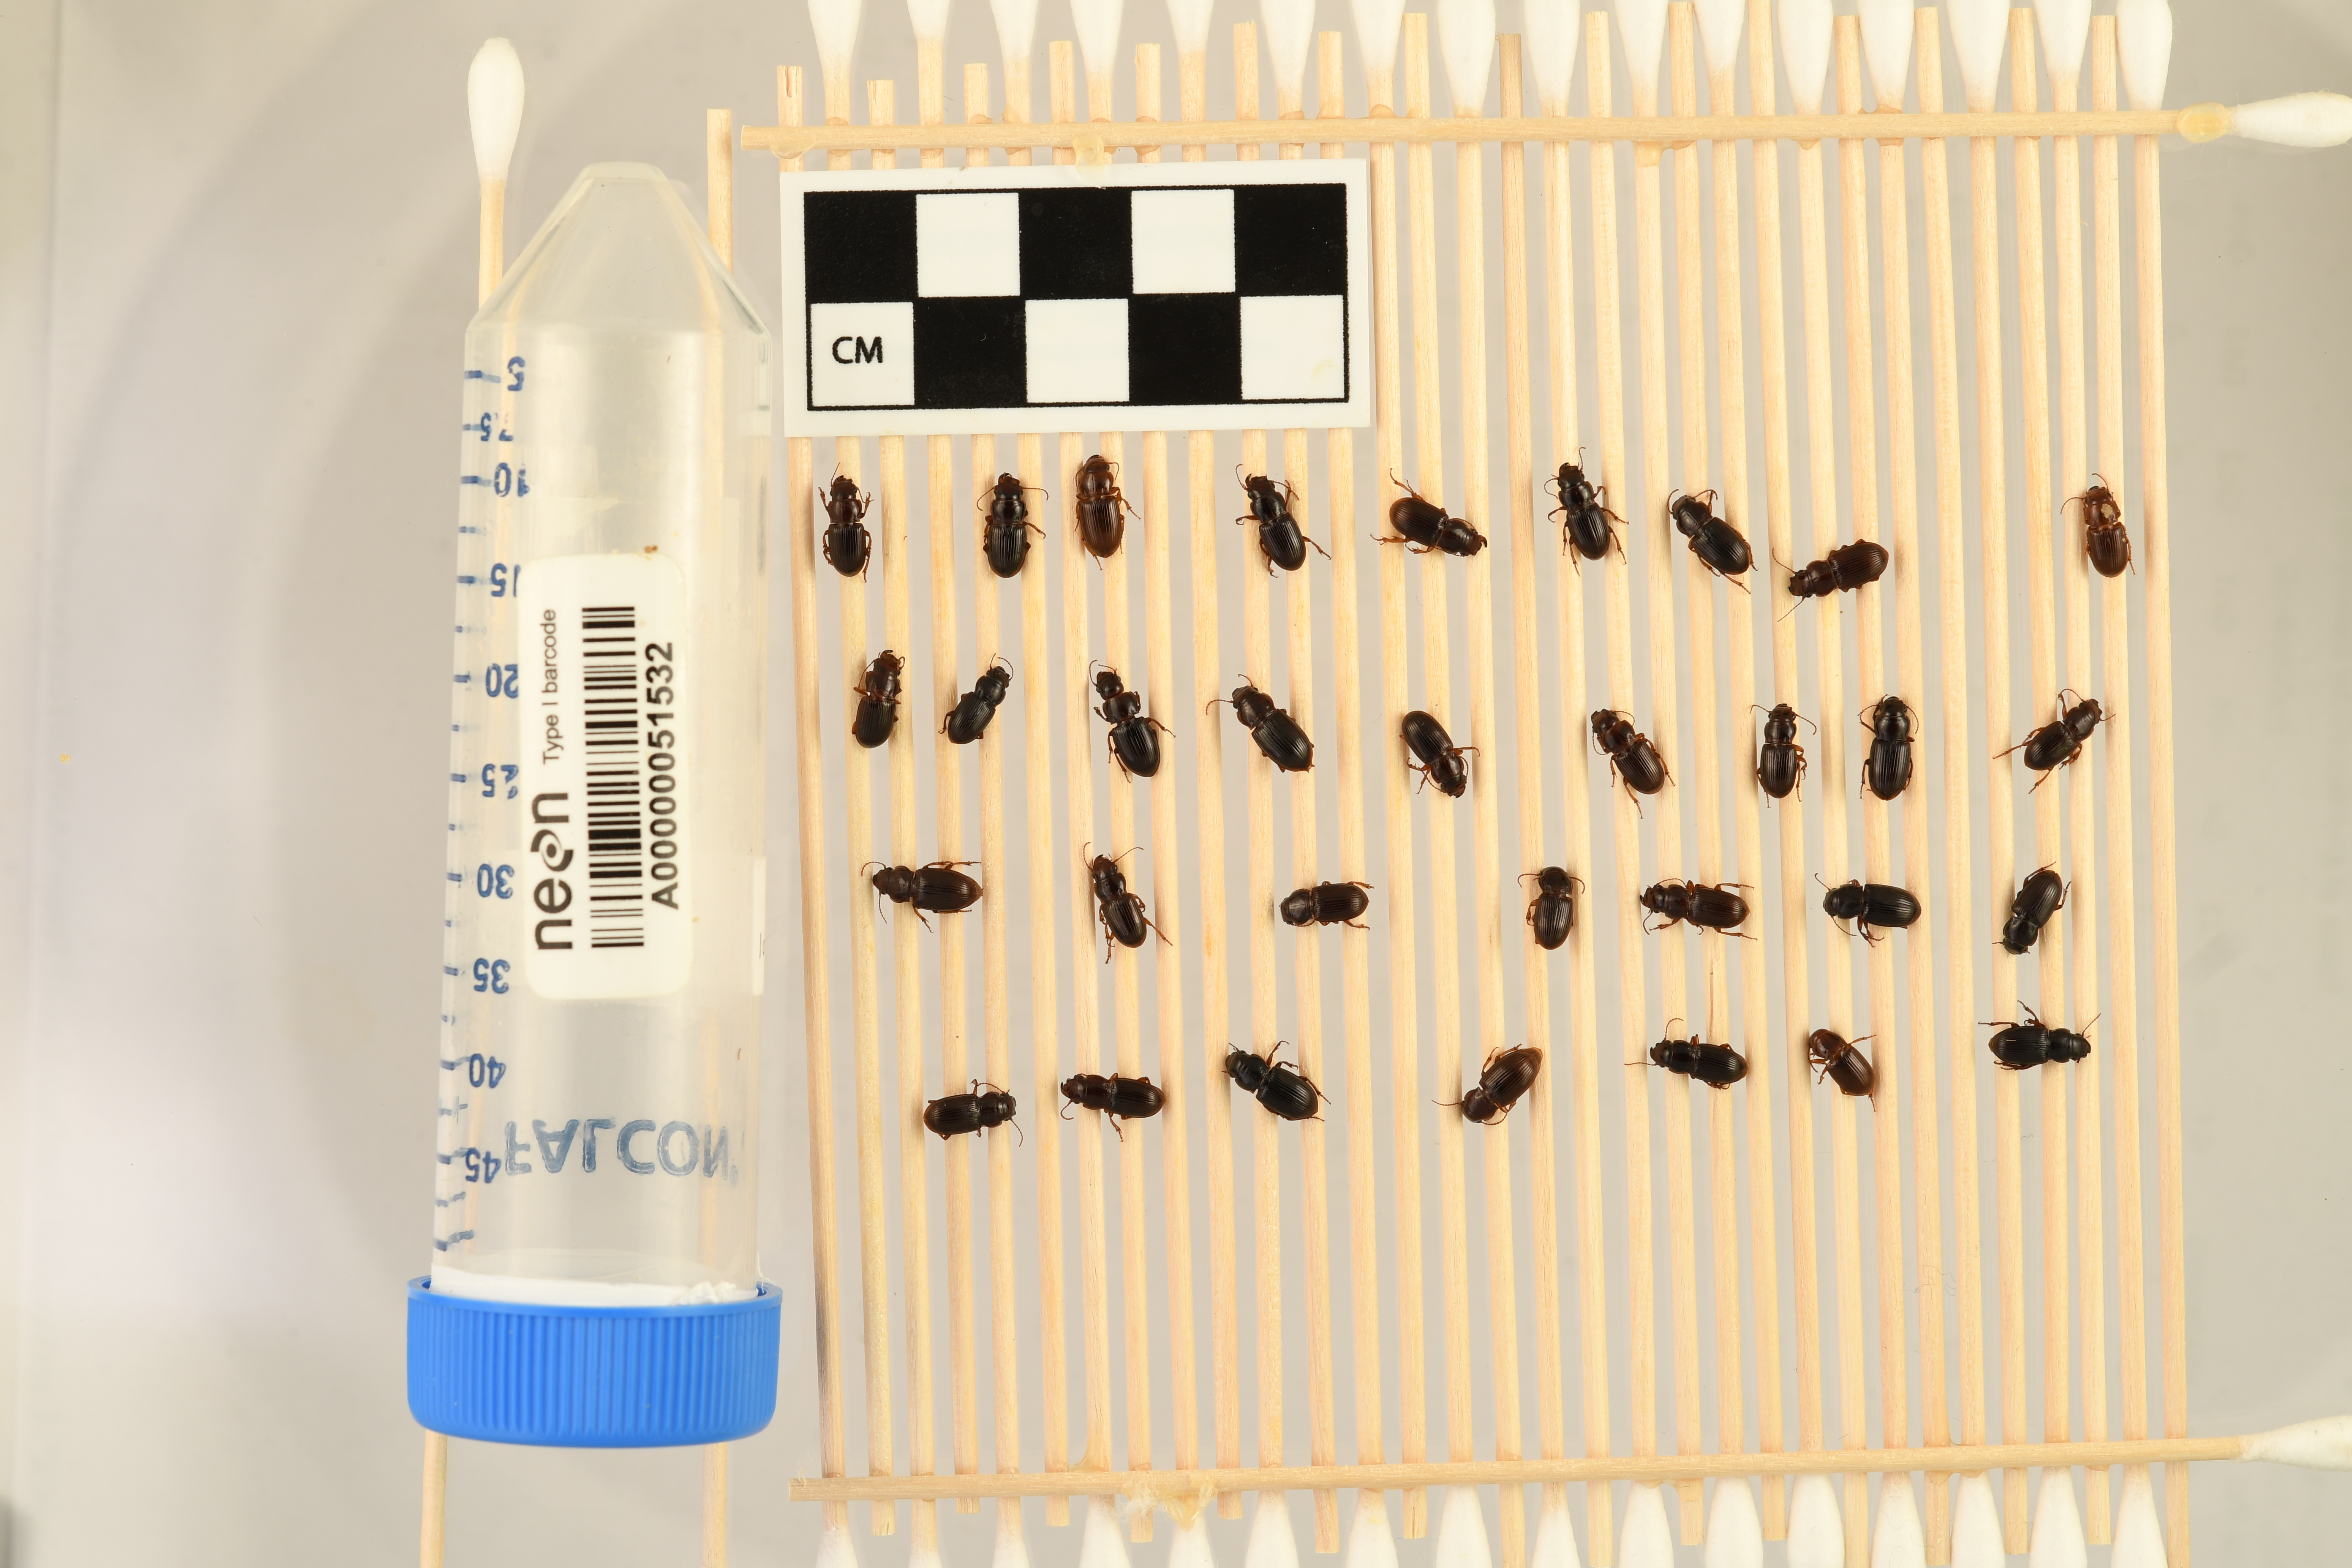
Cratacanthus dubius — North Sterling NEON, plot STER_035. Beetle 1, ElytraLength: 0.4948 cm (lying flat: Yes)

Cratacanthus dubius — North Sterling NEON, plot STER_035. Beetle 1, ElytraWidth: 0.337 cm (lying flat: Yes)

Cratacanthus dubius — North Sterling NEON, plot STER_035. Beetle 2, ElytraLength: 0.5056 cm (lying flat: Yes)

Cratacanthus dubius — North Sterling NEON, plot STER_035. Beetle 2, ElytraWidth: 0.3484 cm (lying flat: Yes)

Cratacanthus dubius — North Sterling NEON, plot STER_035. Beetle 3, ElytraLength: 0.5618 cm (lying flat: Yes)

Cratacanthus dubius — North Sterling NEON, plot STER_035. Beetle 3, ElytraWidth: 0.3734 cm (lying flat: Yes)

Cratacanthus dubius — North Sterling NEON, plot STER_035. Beetle 4, ElytraLength: 0.5226 cm (lying flat: Yes)

Cratacanthus dubius — North Sterling NEON, plot STER_035. Beetle 4, ElytraWidth: 0.3366 cm (lying flat: Yes)

Cratacanthus dubius — North Sterling NEON, plot STER_035. Beetle 5, ElytraLength: 0.5124 cm (lying flat: Yes)

Cratacanthus dubius — North Sterling NEON, plot STER_035. Beetle 5, ElytraWidth: 0.357 cm (lying flat: Yes)

Cratacanthus dubius — North Sterling NEON, plot STER_035. Beetle 6, ElytraLength: 0.4986 cm (lying flat: Yes)

Cratacanthus dubius — North Sterling NEON, plot STER_035. Beetle 6, ElytraWidth: 0.3379 cm (lying flat: Yes)

Cratacanthus dubius — North Sterling NEON, plot STER_035. Beetle 7, ElytraLength: 0.5721 cm (lying flat: Yes)

Cratacanthus dubius — North Sterling NEON, plot STER_035. Beetle 7, ElytraWidth: 0.3654 cm (lying flat: Yes)

Cratacanthus dubius — North Sterling NEON, plot STER_035. Beetle 8, ElytraLength: 0.5614 cm (lying flat: Yes)

Cratacanthus dubius — North Sterling NEON, plot STER_035. Beetle 8, ElytraWidth: 0.3446 cm (lying flat: Yes)

Cratacanthus dubius — North Sterling NEON, plot STER_035. Beetle 9, ElytraLength: 0.4672 cm (lying flat: Yes)

Cratacanthus dubius — North Sterling NEON, plot STER_035. Beetle 9, ElytraWidth: 0.3547 cm (lying flat: Yes)

Cratacanthus dubius — North Sterling NEON, plot STER_035. Beetle 10, ElytraLength: 0.4632 cm (lying flat: No)

Cratacanthus dubius — North Sterling NEON, plot STER_035. Beetle 10, ElytraWidth: 0.34 cm (lying flat: No)

Cratacanthus dubius — North Sterling NEON, plot STER_035. Beetle 11, ElytraLength: 0.5035 cm (lying flat: Yes)

Cratacanthus dubius — North Sterling NEON, plot STER_035. Beetle 11, ElytraWidth: 0.3213 cm (lying flat: Yes)

Cratacanthus dubius — North Sterling NEON, plot STER_035. Beetle 12, ElytraLength: 0.5477 cm (lying flat: Yes)

Cratacanthus dubius — North Sterling NEON, plot STER_035. Beetle 12, ElytraWidth: 0.3517 cm (lying flat: Yes)

Cratacanthus dubius — North Sterling NEON, plot STER_035. Beetle 13, ElytraLength: 0.6117 cm (lying flat: Yes)

Cratacanthus dubius — North Sterling NEON, plot STER_035. Beetle 13, ElytraWidth: 0.3816 cm (lying flat: Yes)

Cratacanthus dubius — North Sterling NEON, plot STER_035. Beetle 14, ElytraLength: 0.5123 cm (lying flat: Yes)

Cratacanthus dubius — North Sterling NEON, plot STER_035. Beetle 14, ElytraWidth: 0.3334 cm (lying flat: Yes)

Cratacanthus dubius — North Sterling NEON, plot STER_035. Beetle 15, ElytraLength: 0.4898 cm (lying flat: Yes)

Cratacanthus dubius — North Sterling NEON, plot STER_035. Beetle 15, ElytraWidth: 0.3396 cm (lying flat: Yes)

Cratacanthus dubius — North Sterling NEON, plot STER_035. Beetle 16, ElytraLength: 0.5168 cm (lying flat: Yes)

Cratacanthus dubius — North Sterling NEON, plot STER_035. Beetle 16, ElytraWidth: 0.326 cm (lying flat: Yes)

Cratacanthus dubius — North Sterling NEON, plot STER_035. Beetle 17, ElytraLength: 0.5768 cm (lying flat: Yes)

Cratacanthus dubius — North Sterling NEON, plot STER_035. Beetle 17, ElytraWidth: 0.3722 cm (lying flat: Yes)

Cratacanthus dubius — North Sterling NEON, plot STER_035. Beetle 18, ElytraLength: 0.5236 cm (lying flat: Yes)

Cratacanthus dubius — North Sterling NEON, plot STER_035. Beetle 18, ElytraWidth: 0.3424 cm (lying flat: Yes)

Cratacanthus dubius — North Sterling NEON, plot STER_035. Beetle 19, ElytraLength: 0.5858 cm (lying flat: Yes)

Cratacanthus dubius — North Sterling NEON, plot STER_035. Beetle 19, ElytraWidth: 0.3722 cm (lying flat: Yes)

Cratacanthus dubius — North Sterling NEON, plot STER_035. Beetle 20, ElytraLength: 0.5076 cm (lying flat: Yes)

Cratacanthus dubius — North Sterling NEON, plot STER_035. Beetle 20, ElytraWidth: 0.3265 cm (lying flat: Yes)

Cratacanthus dubius — North Sterling NEON, plot STER_035. Beetle 21, ElytraLength: 0.5172 cm (lying flat: Yes)

Cratacanthus dubius — North Sterling NEON, plot STER_035. Beetle 21, ElytraWidth: 0.3372 cm (lying flat: Yes)

Cratacanthus dubius — North Sterling NEON, plot STER_035. Beetle 22, ElytraLength: 0.5227 cm (lying flat: Yes)

Cratacanthus dubius — North Sterling NEON, plot STER_035. Beetle 22, ElytraWidth: 0.3306 cm (lying flat: Yes)

Cratacanthus dubius — North Sterling NEON, plot STER_035. Beetle 23, ElytraLength: 0.5466 cm (lying flat: Yes)

Cratacanthus dubius — North Sterling NEON, plot STER_035. Beetle 23, ElytraWidth: 0.3327 cm (lying flat: Yes)

Cratacanthus dubius — North Sterling NEON, plot STER_035. Beetle 24, ElytraLength: 0.5577 cm (lying flat: No)

Cratacanthus dubius — North Sterling NEON, plot STER_035. Beetle 24, ElytraWidth: 0.361 cm (lying flat: No)

Cratacanthus dubius — North Sterling NEON, plot STER_035. Beetle 25, ElytraLength: 0.5049 cm (lying flat: Yes)

Cratacanthus dubius — North Sterling NEON, plot STER_035. Beetle 25, ElytraWidth: 0.368 cm (lying flat: Yes)

Cratacanthus dubius — North Sterling NEON, plot STER_035. Beetle 26, ElytraLength: 0.5545 cm (lying flat: Yes)

Cratacanthus dubius — North Sterling NEON, plot STER_035. Beetle 26, ElytraWidth: 0.3511 cm (lying flat: Yes)

Cratacanthus dubius — North Sterling NEON, plot STER_035. Beetle 27, ElytraLength: 0.5134 cm (lying flat: Yes)

Cratacanthus dubius — North Sterling NEON, plot STER_035. Beetle 27, ElytraWidth: 0.3288 cm (lying flat: Yes)

Cratacanthus dubius — North Sterling NEON, plot STER_035. Beetle 28, ElytraLength: 0.5549 cm (lying flat: Yes)

Cratacanthus dubius — North Sterling NEON, plot STER_035. Beetle 28, ElytraWidth: 0.3721 cm (lying flat: Yes)

Cratacanthus dubius — North Sterling NEON, plot STER_035. Beetle 29, ElytraLength: 0.5486 cm (lying flat: Yes)

Cratacanthus dubius — North Sterling NEON, plot STER_035. Beetle 29, ElytraWidth: 0.3499 cm (lying flat: Yes)

Cratacanthus dubius — North Sterling NEON, plot STER_035. Beetle 30, ElytraLength: 0.4959 cm (lying flat: Yes)

Cratacanthus dubius — North Sterling NEON, plot STER_035. Beetle 30, ElytraWidth: 0.3351 cm (lying flat: Yes)

Cratacanthus dubius — North Sterling NEON, plot STER_035. Beetle 31, ElytraLength: 0.4459 cm (lying flat: Yes)

Cratacanthus dubius — North Sterling NEON, plot STER_035. Beetle 31, ElytraWidth: 0.3499 cm (lying flat: Yes)

Cratacanthus dubius — North Sterling NEON, plot STER_035. Beetle 32, ElytraLength: 0.528 cm (lying flat: Yes)

Cratacanthus dubius — North Sterling NEON, plot STER_035. Beetle 32, ElytraWidth: 0.3482 cm (lying flat: Yes)